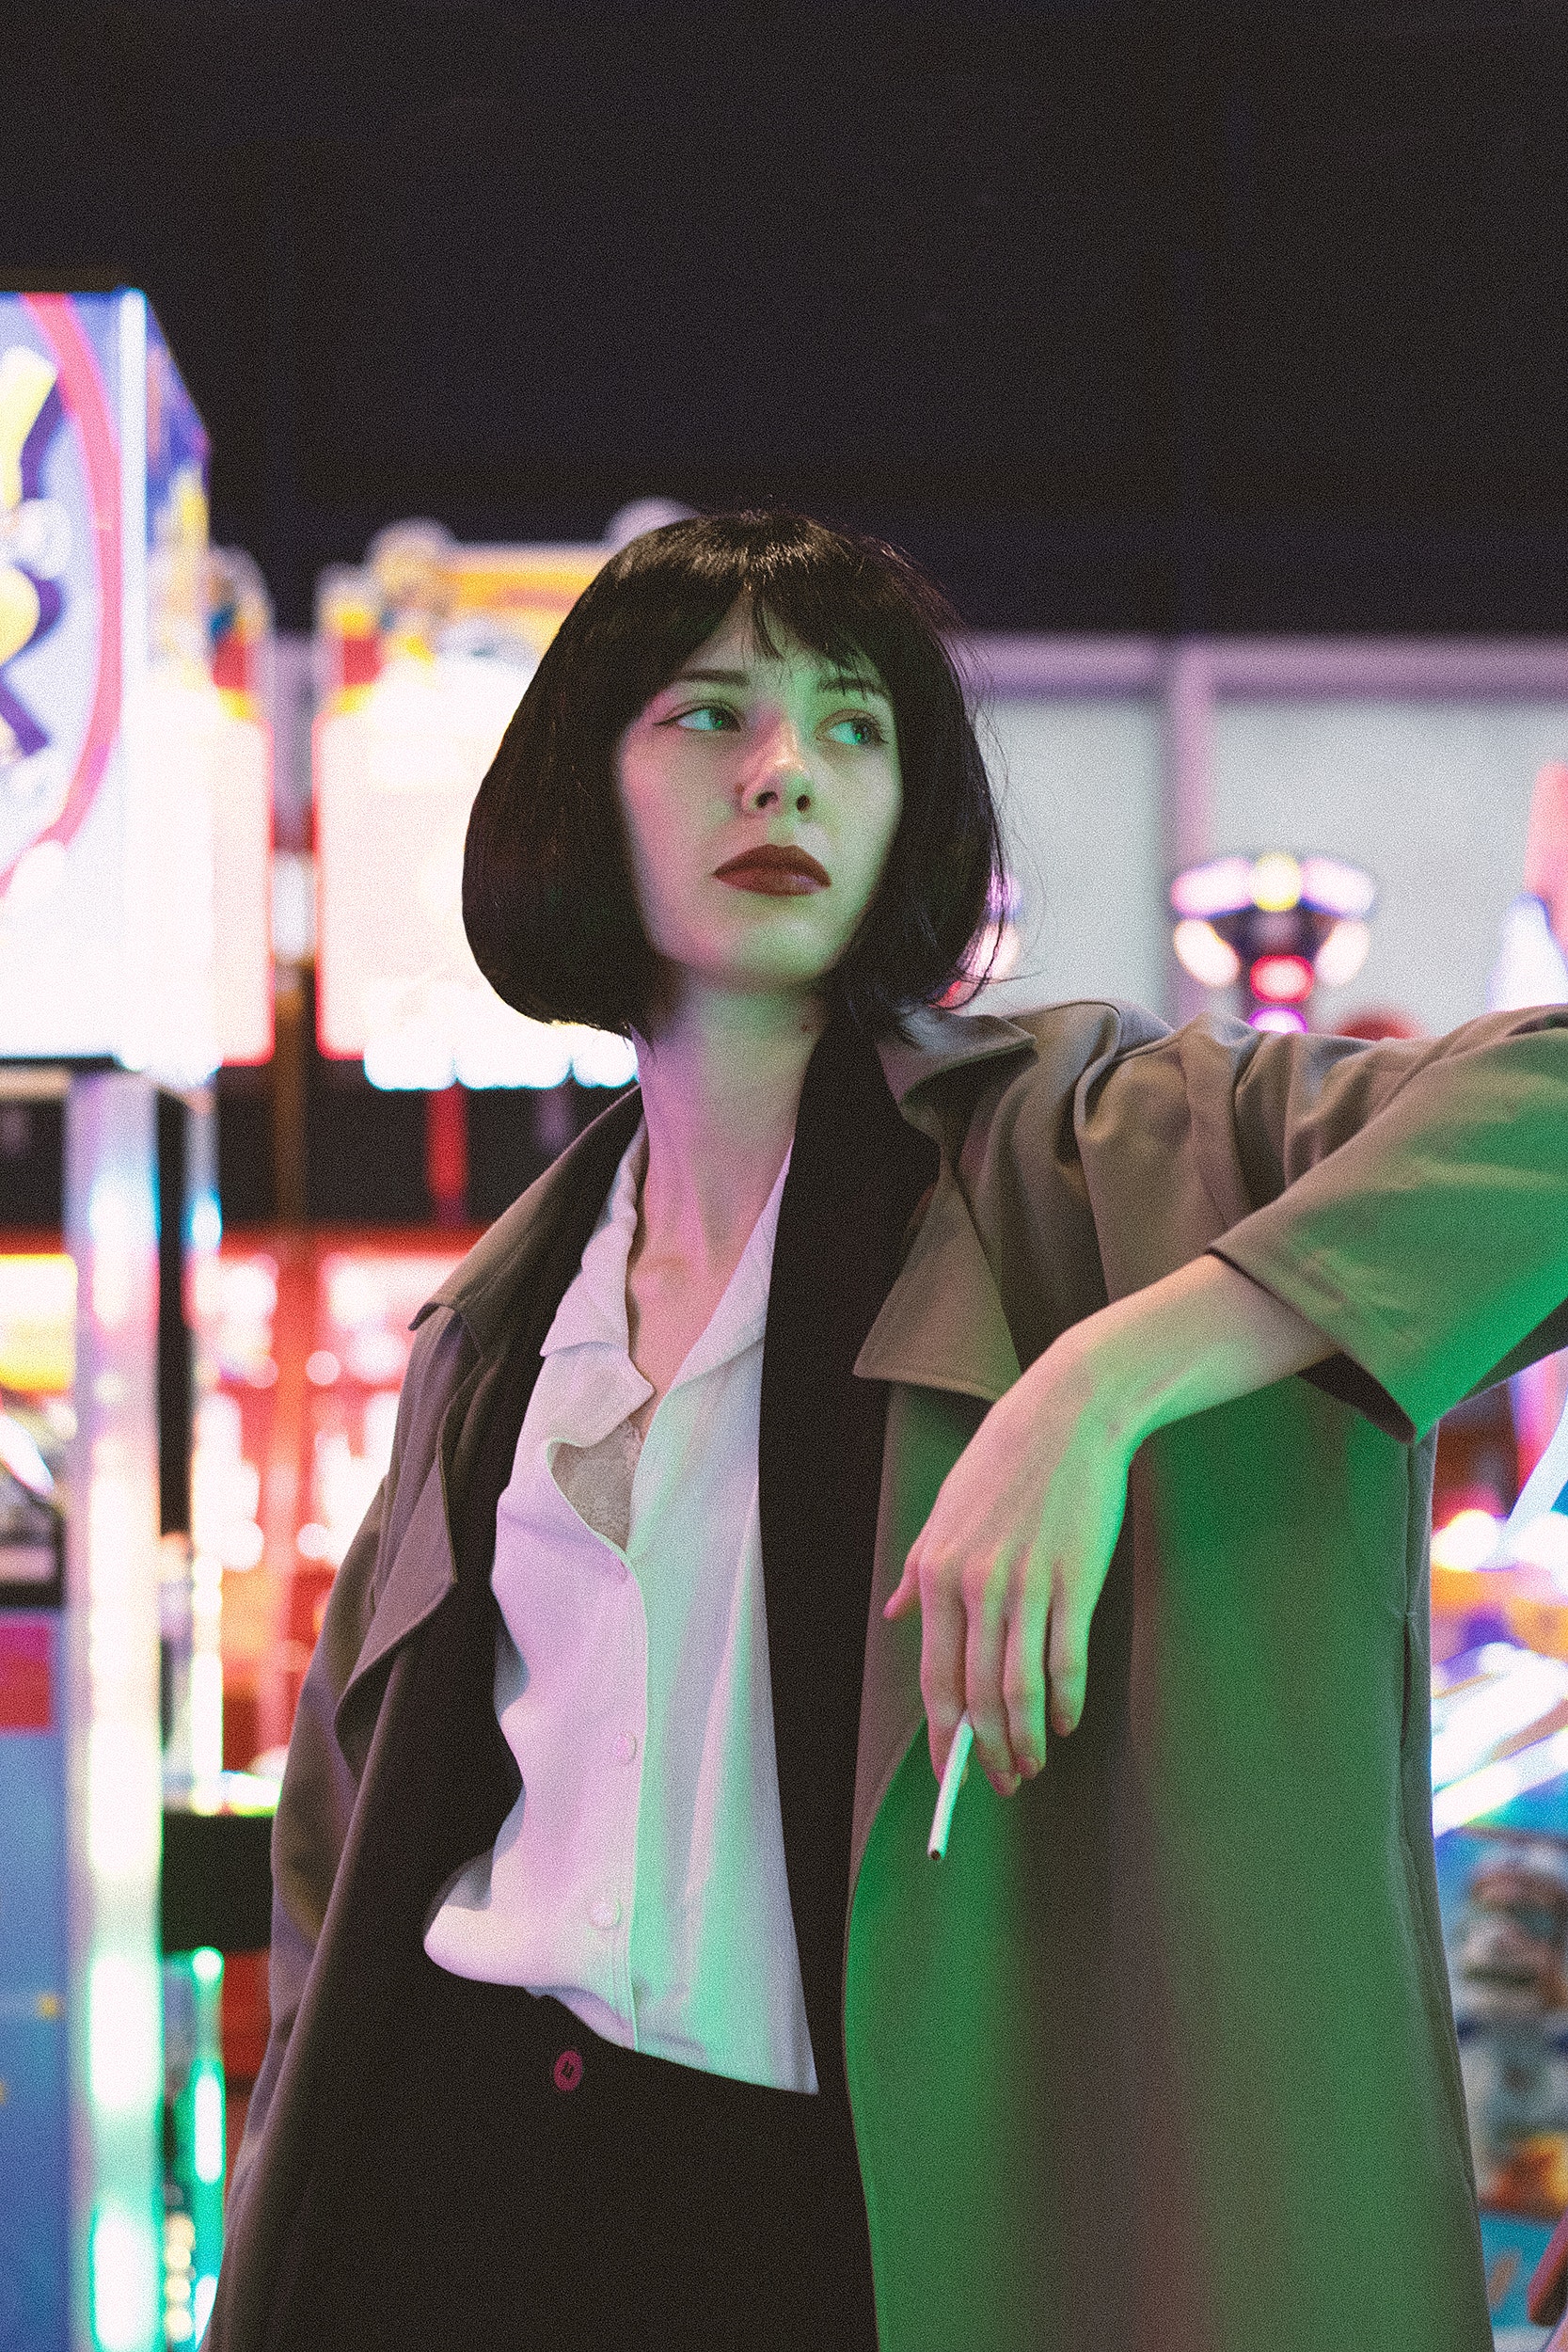
woman, human, lighting, street fashion, entertainment, performing arts, fashion design, fun, magenta, event, long hair, eyewear, costume, performance art, formal wear, public event, bangs, stage, acting, performance, fictional character, cosplay, costume design, animation, night, anime, street